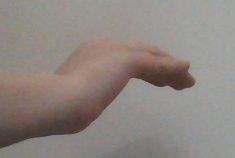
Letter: haa